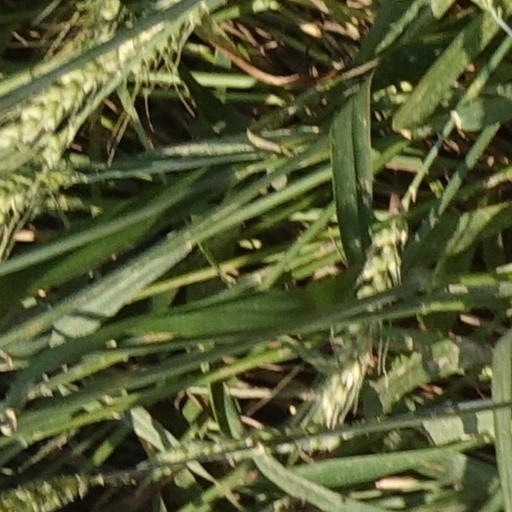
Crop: wheat